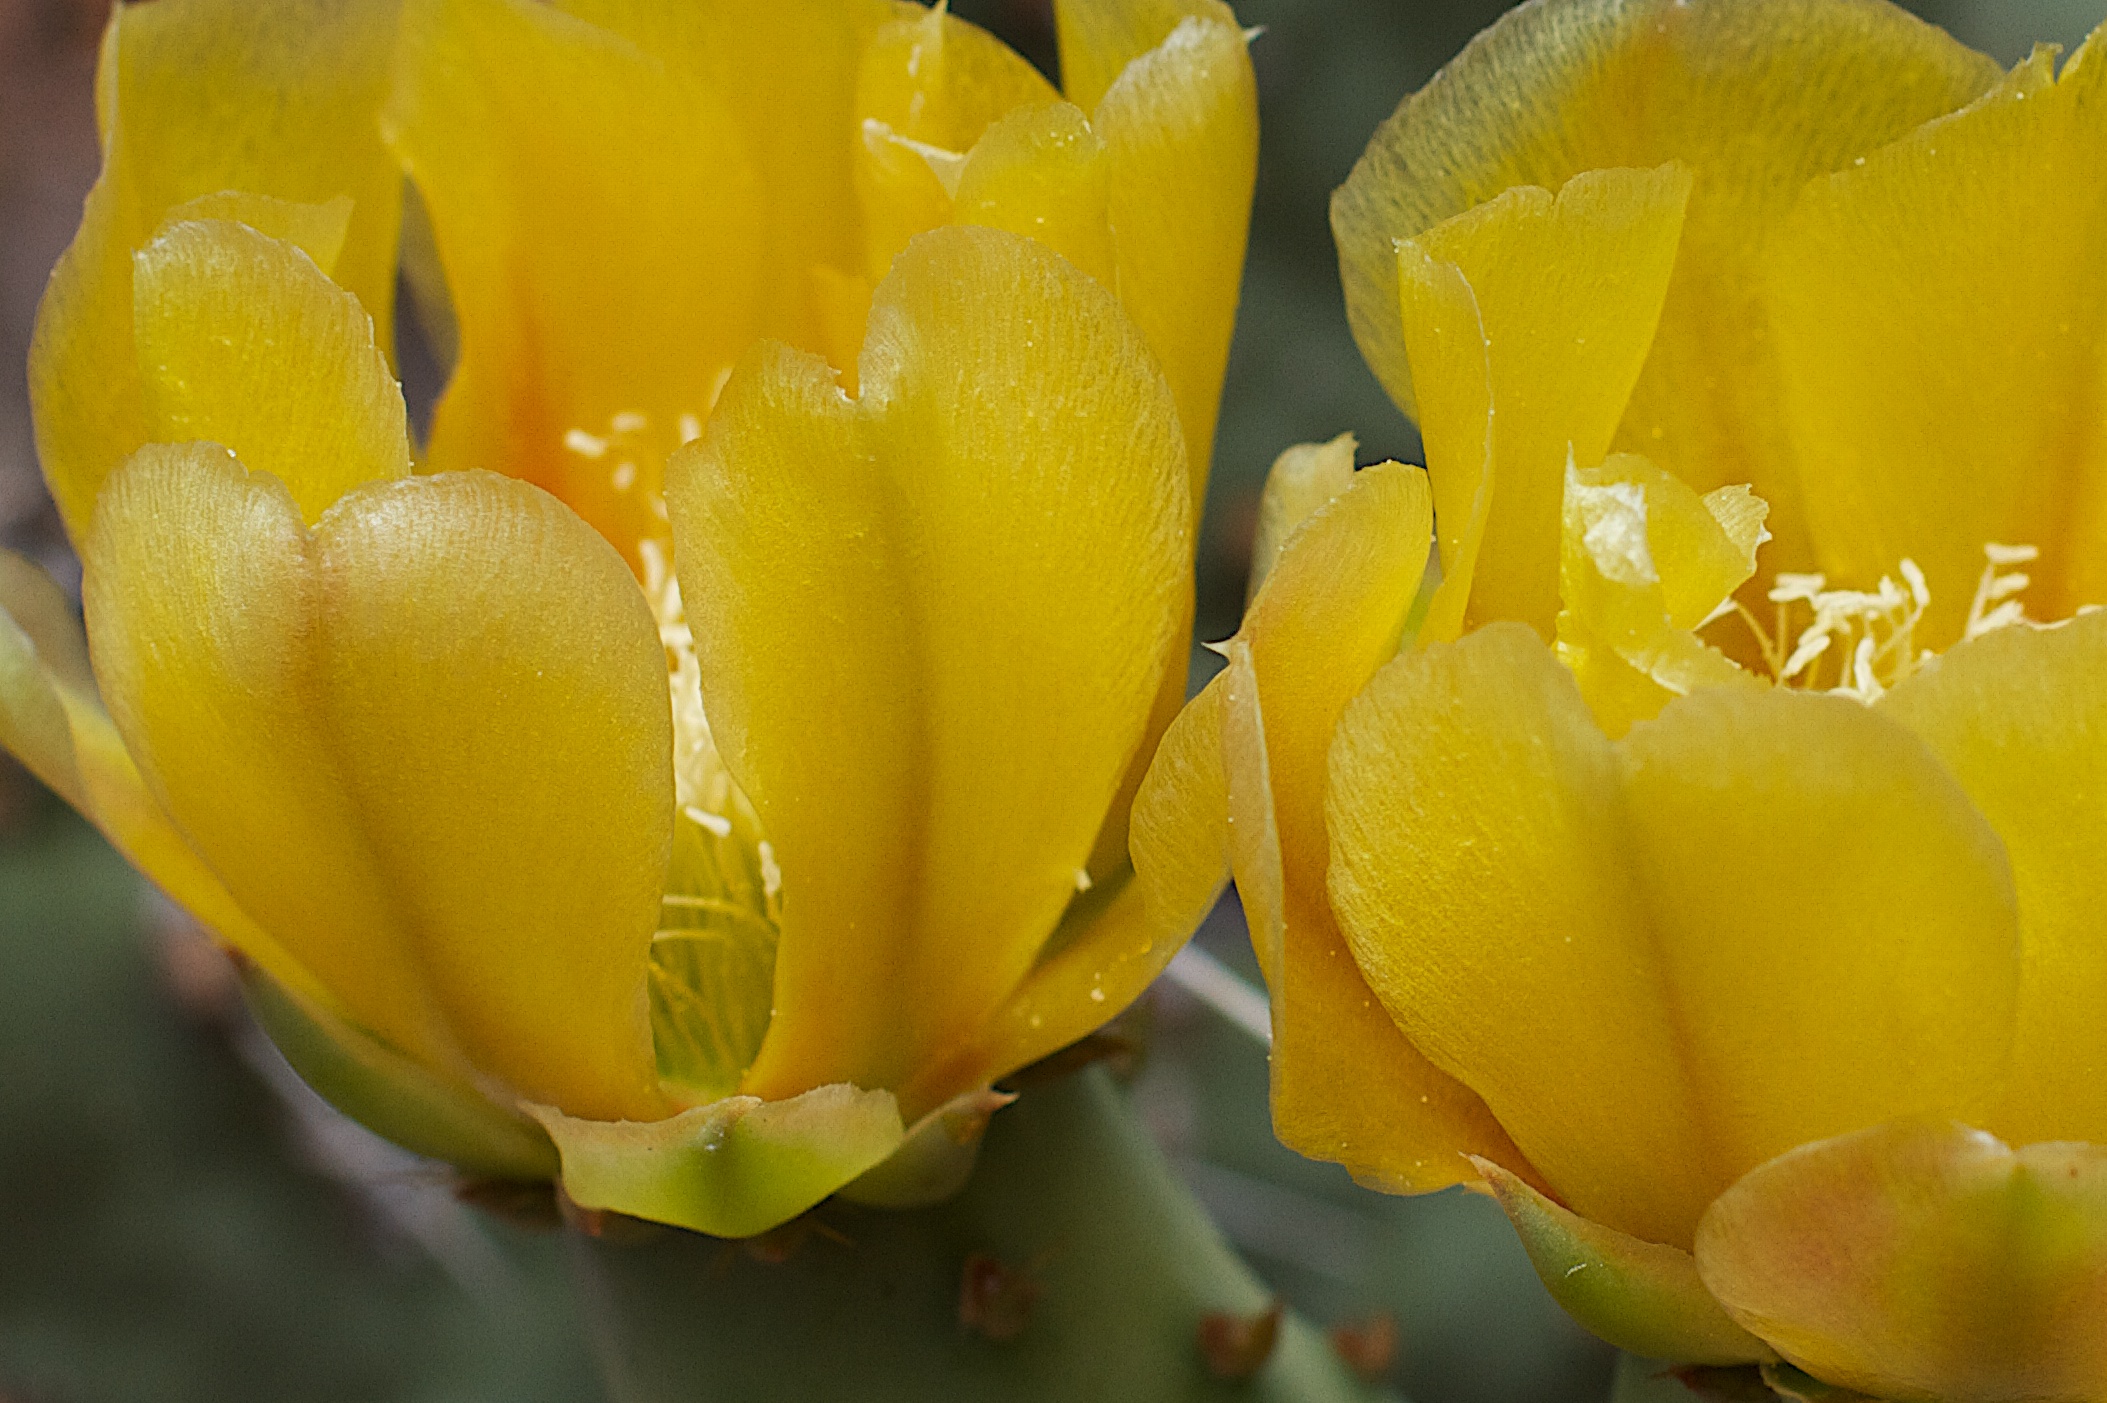
cactus, plant, flower, petal, tulip, botany, yellow, flora, macro photography, flowering plant, plant stem, land plant